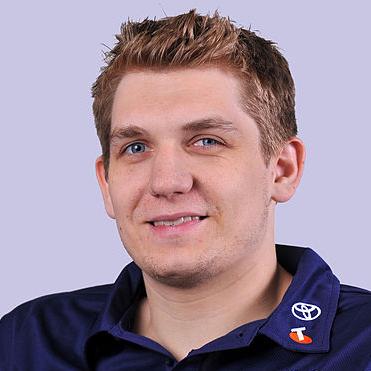
Age: 23